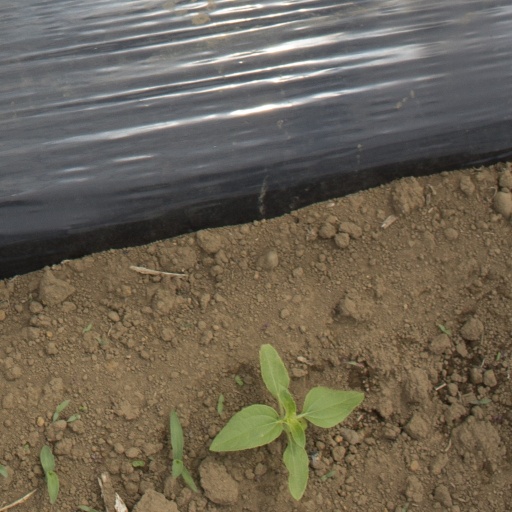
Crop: Jerusalem artichoke